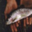
Label: trout